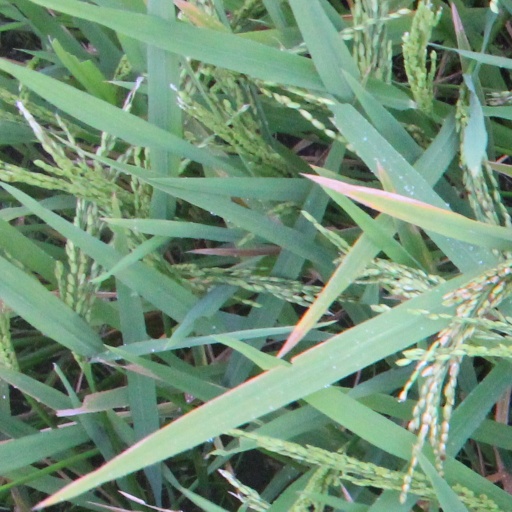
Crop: rice